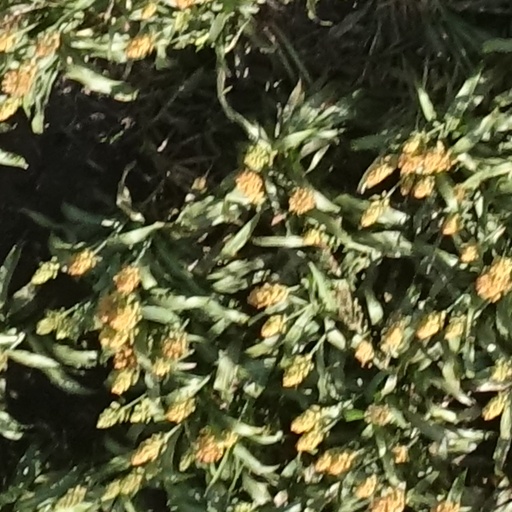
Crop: sorghum